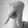
ASL letter: Q